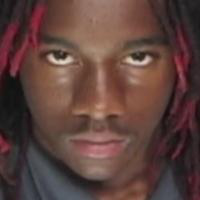
Age group: age 11-20